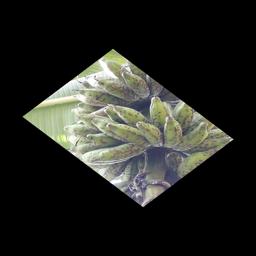
Label: BANANA FRUIT- SCARRING BEETLE